Nathan Cleary

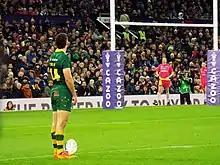
Cleary preparing to kick a goal in the 2021 RLWC Final for the Kangaroos in 2022

Cleary played for 17 games for Penrith throughout the year including their 2022 NRL Grand Final victory over Parramatta.